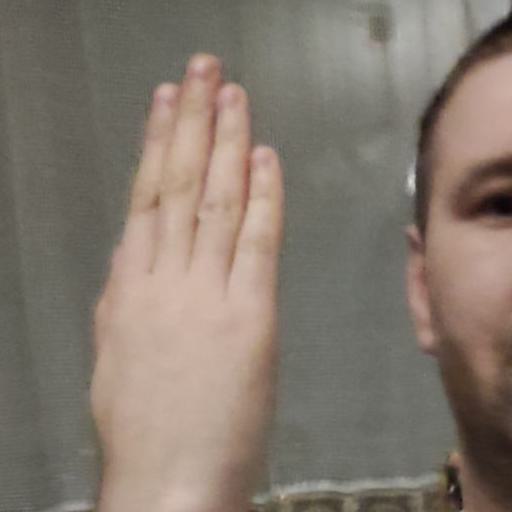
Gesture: stop_inverted